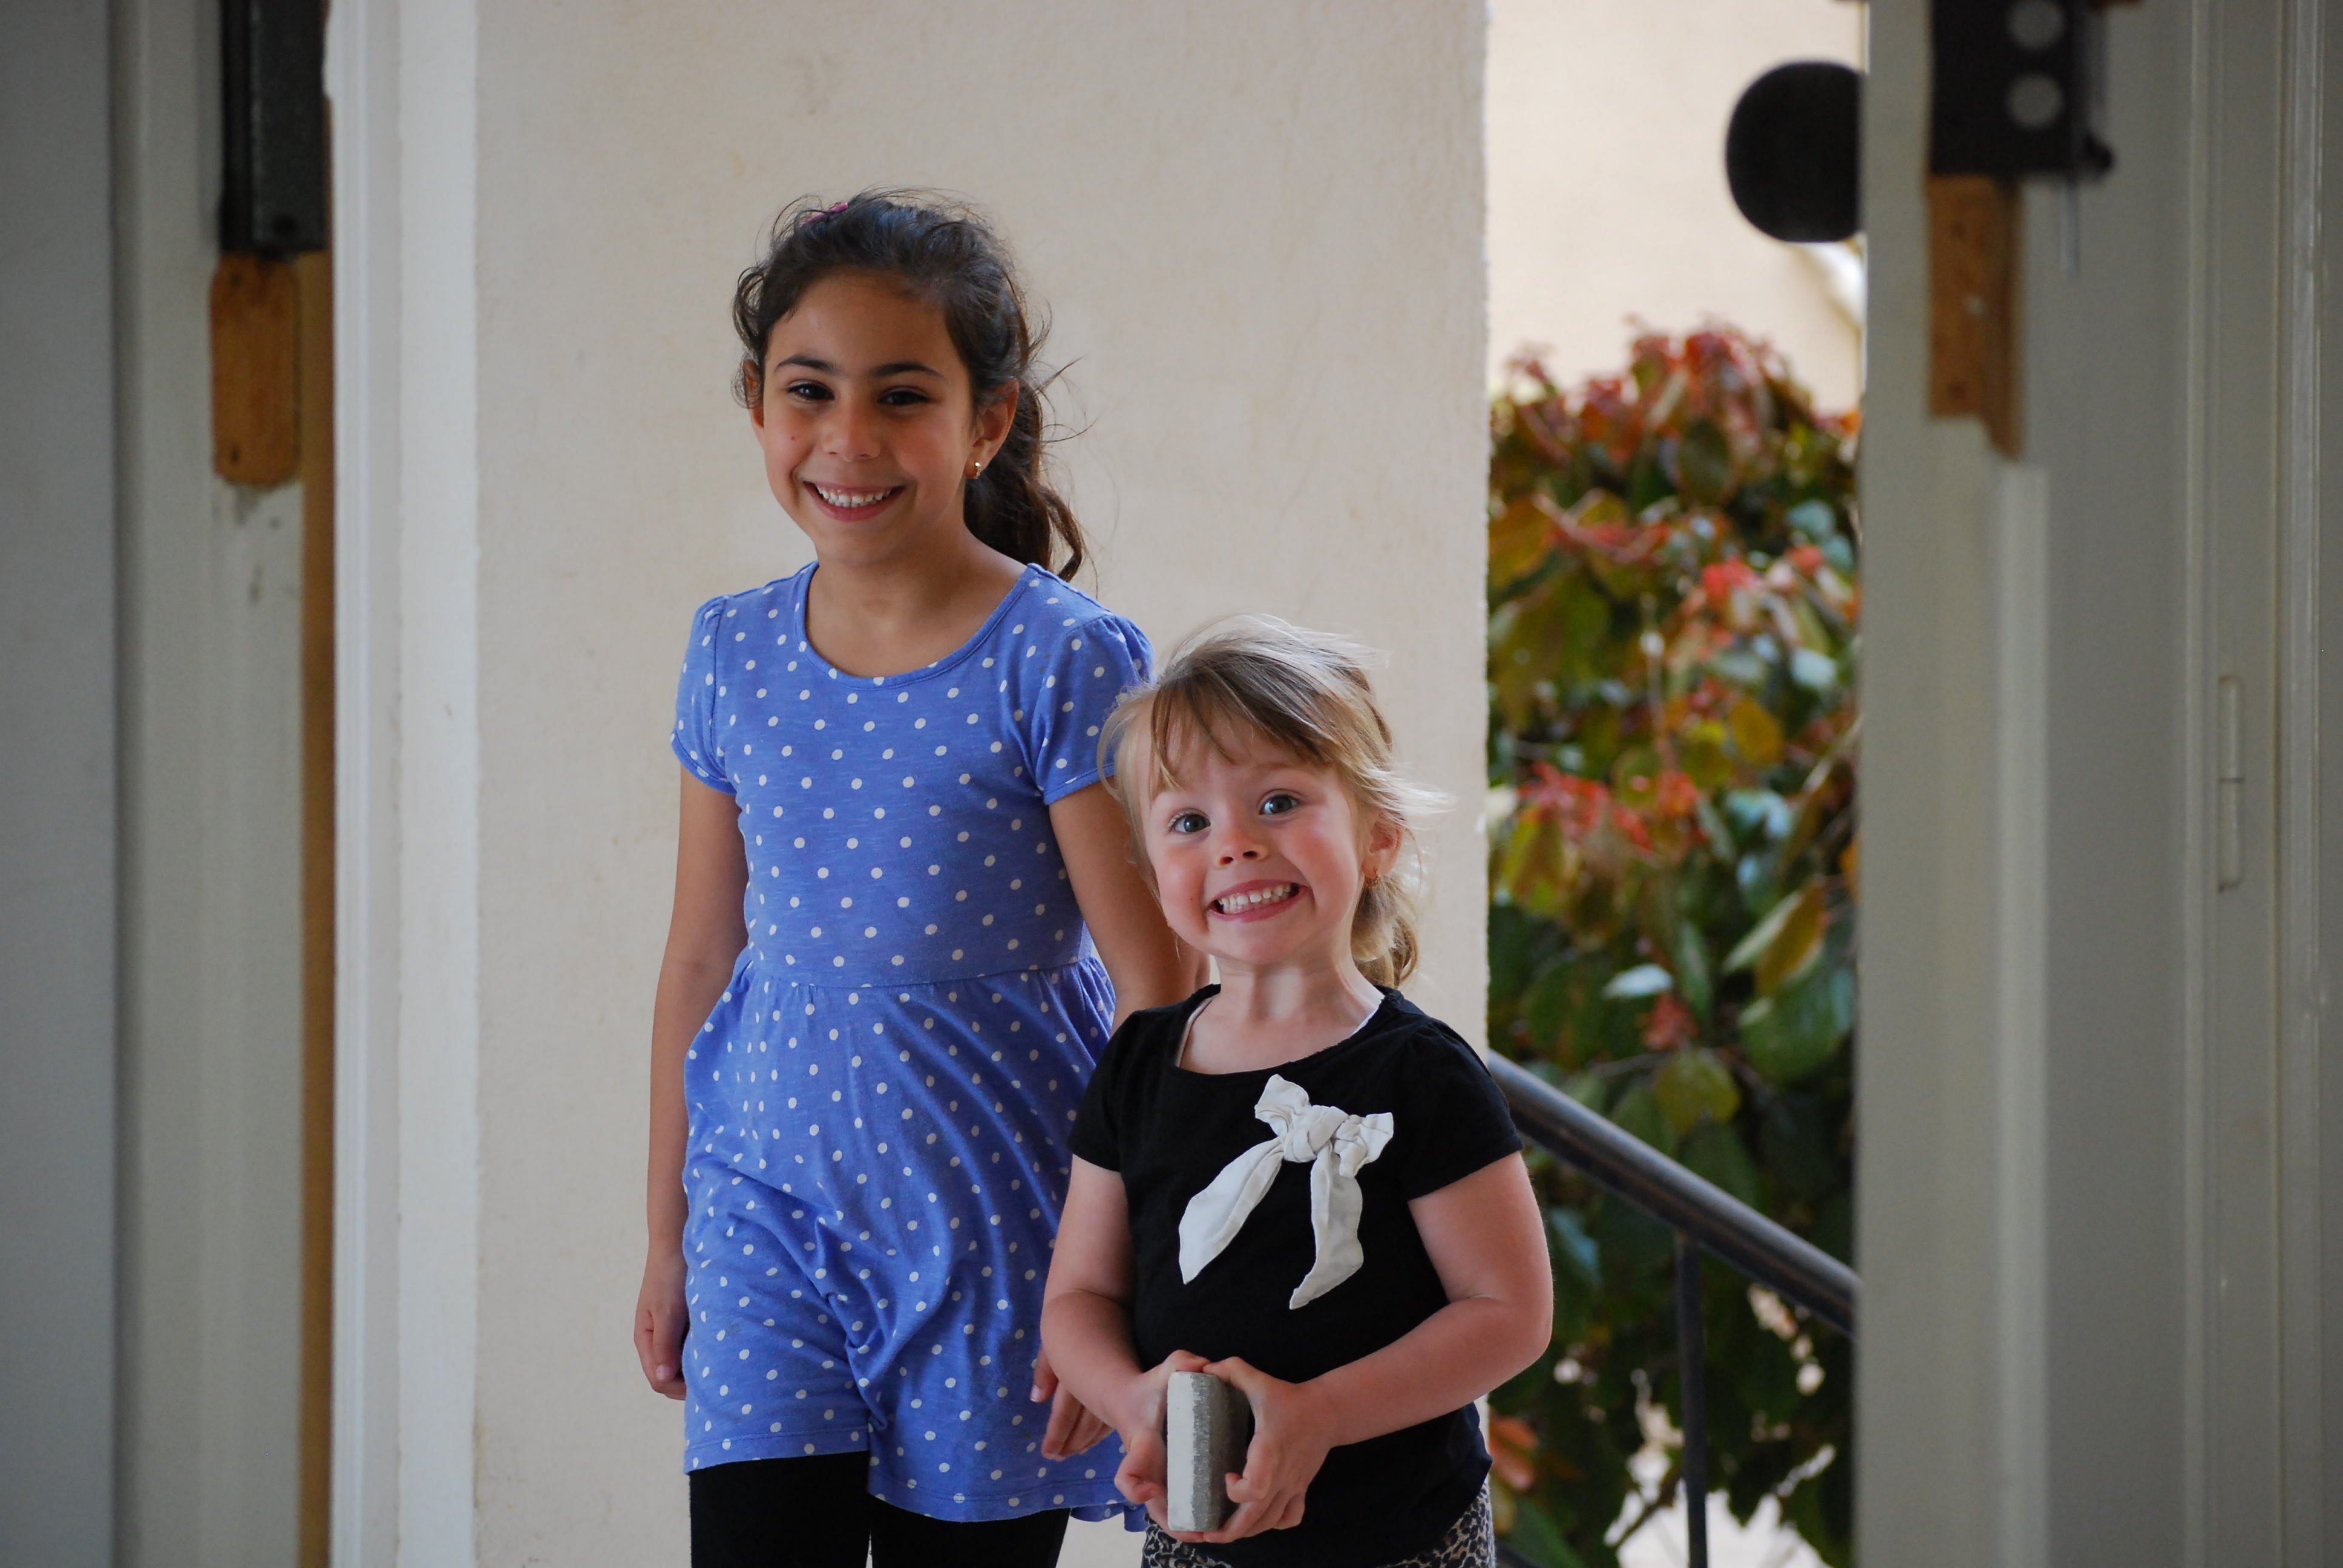
people, child, smile, family, children, happiness